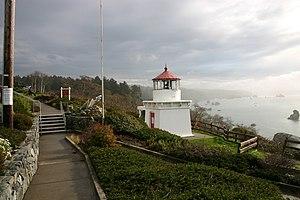
Le phare de Trinidad Head est un phare situé à Trinidad, dans Comté de Humboldt, aux États-Unis.